A Hen in the Wolf House

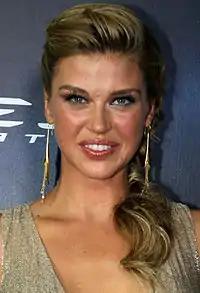
"A Hen in the Wolf house" marked the introduction of Bobbi Morse, played by Adrianne Palicki.

In October 2014, Marvel revealed that main cast members Clark Gregg, Ming-Na Wen, Brett Dalton, Chloe Bennet, Iain De Caestecker, Elizabeth Henstridge, and Nick Blood would star as Phil Coulson, Melinda May, Grant Ward, Skye, Leo Fitz, Jemma Simmons, and Lance Hunter, respectively. It was also revealed that the guest cast for the episode would include B. J. Britt as Antoine Triplett, Adrianne Palicki as Bobbi Morse, Henry Simmons as Alphonso "Mack" Mackenzie, Ruth Negga as Raina, Reed Diamond as Daniel Whitehall, Kyle MacLachlan as "The Doctor", Simon Kassianides as Sunil Bakshi, Adam Kulbersh as Kenneth Turgeon, Dale Waddington as Dr. Lingenfelter, Chase Kim as waiter, Caleb Smith as bartender, Amir Talai as Schneider, Valorie Hubbard as Aunt Cindy, Jessen Noviello as lead tac agent, Adam Dunnells as Brick, Ronnie Blevins as Deacon, Charles Fathy as head chef, and James Hutchison as tac agent guard. However, Waddington, Kim, Smith, Noviello, Dunnells, Blevins, Fathy, and Hutchison did not receive guest star credit in the episode. Britt, Simmons, Negga, Diamond, MacLachlan, Kassianides, and Kulbersh all reprise their roles from earlier in the series.